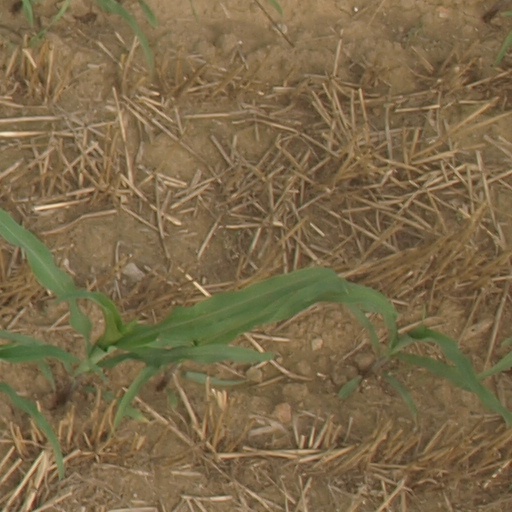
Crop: maize; corn